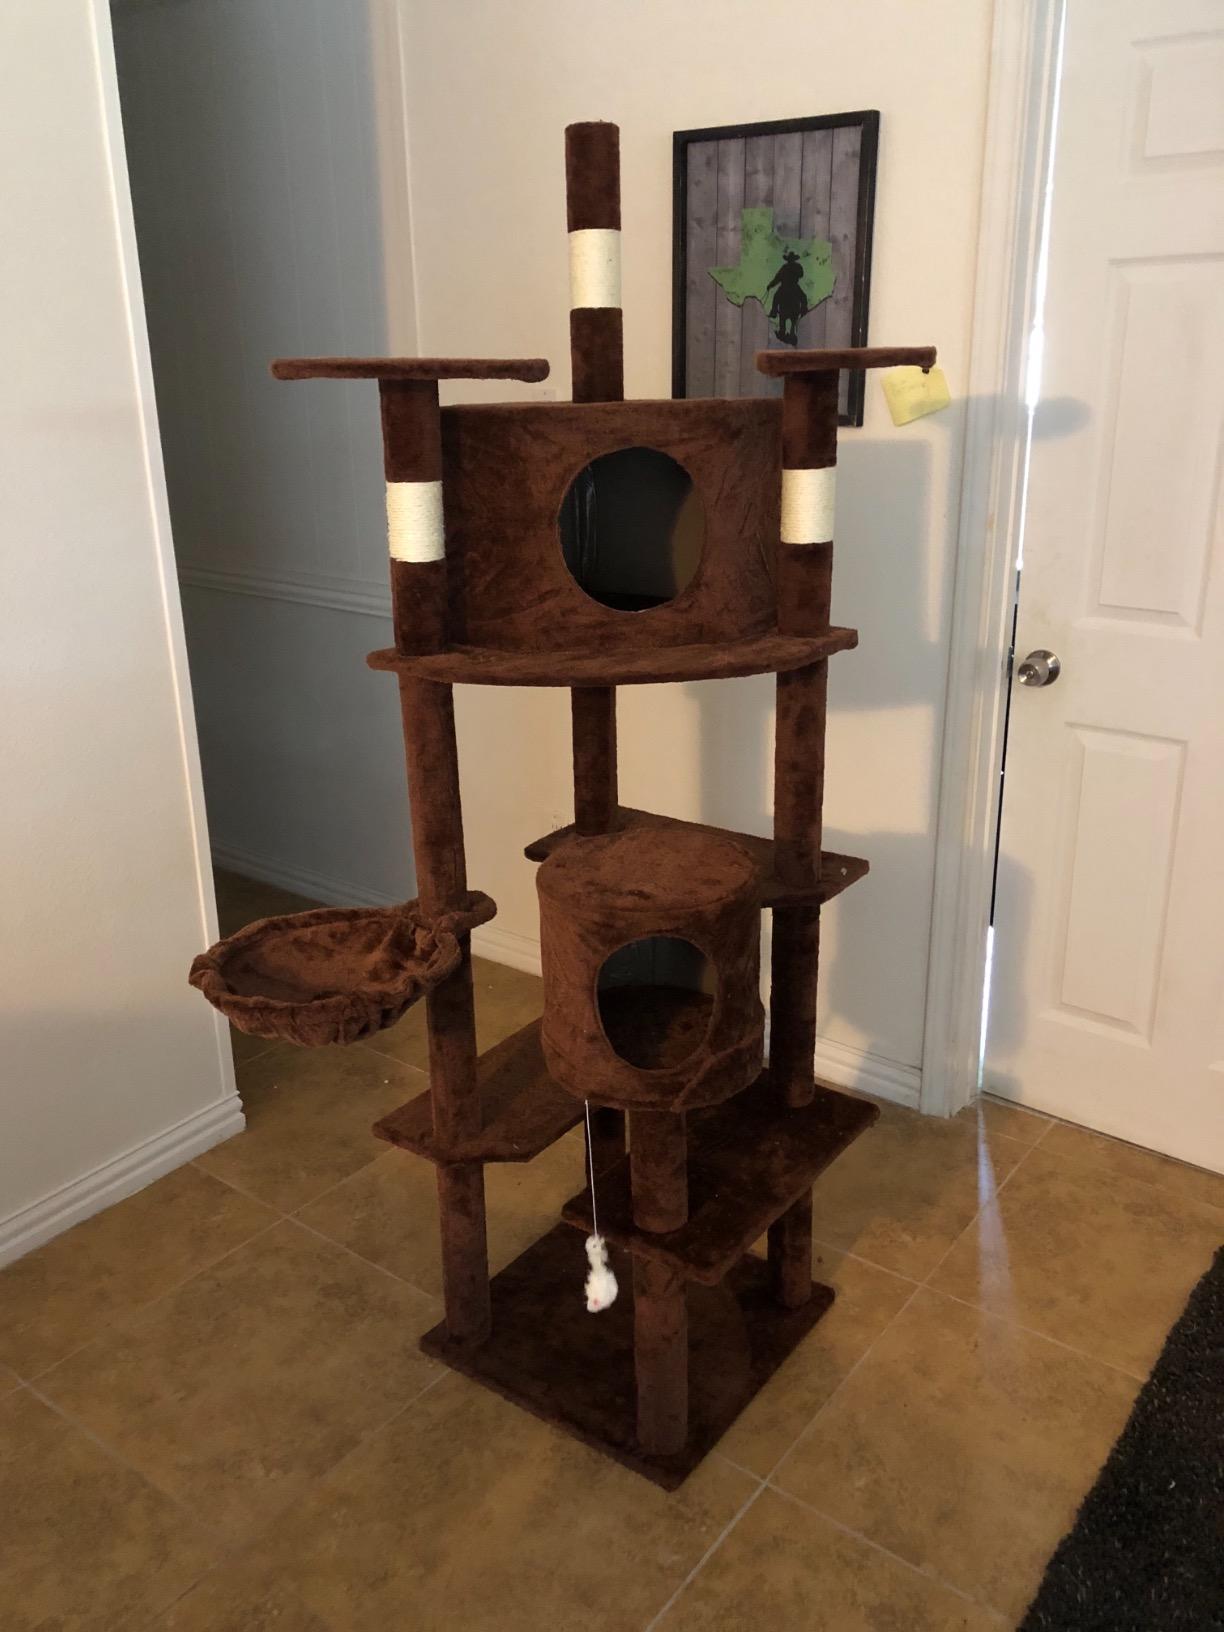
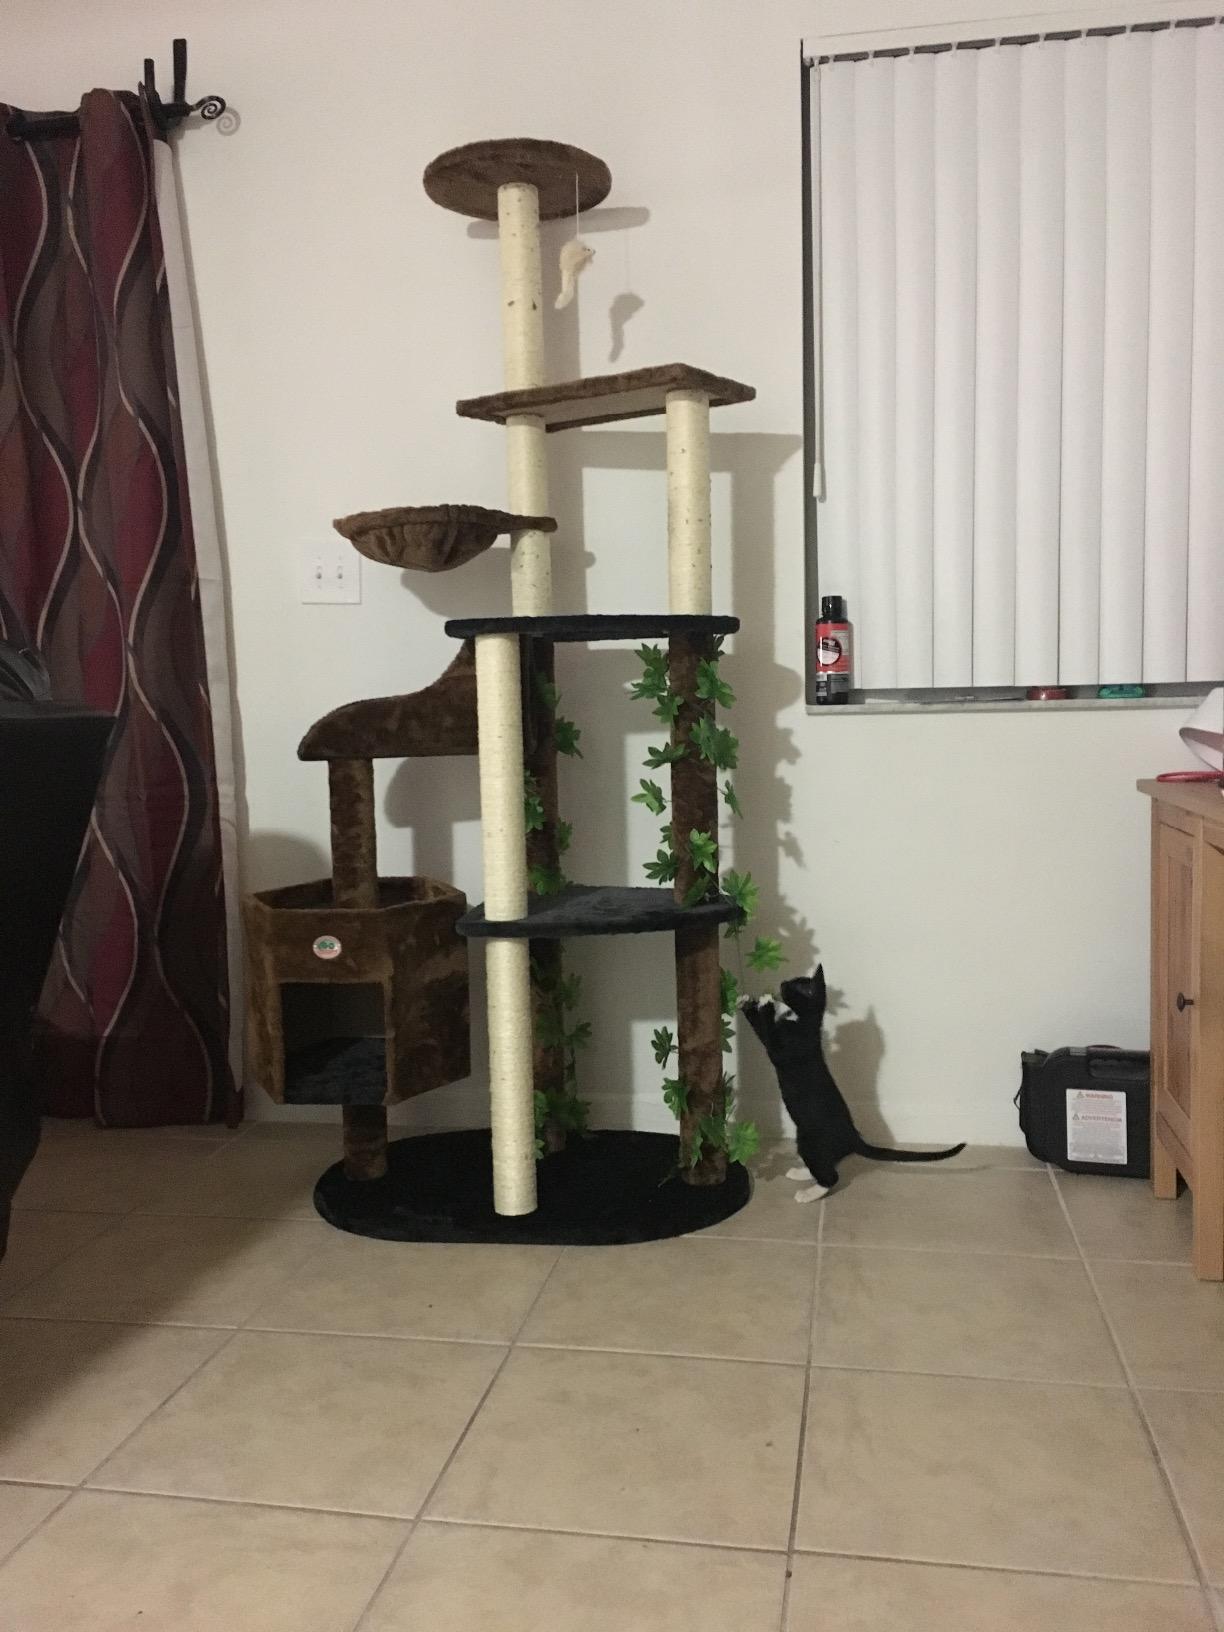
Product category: items_cat tree
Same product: no